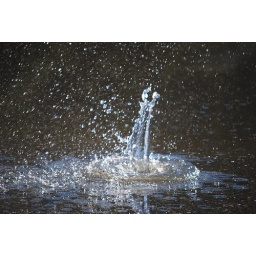
I threw a rock in the water and took a picture of the splash